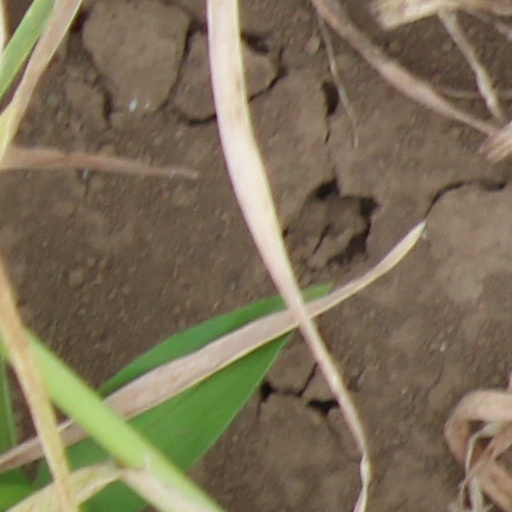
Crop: wheat